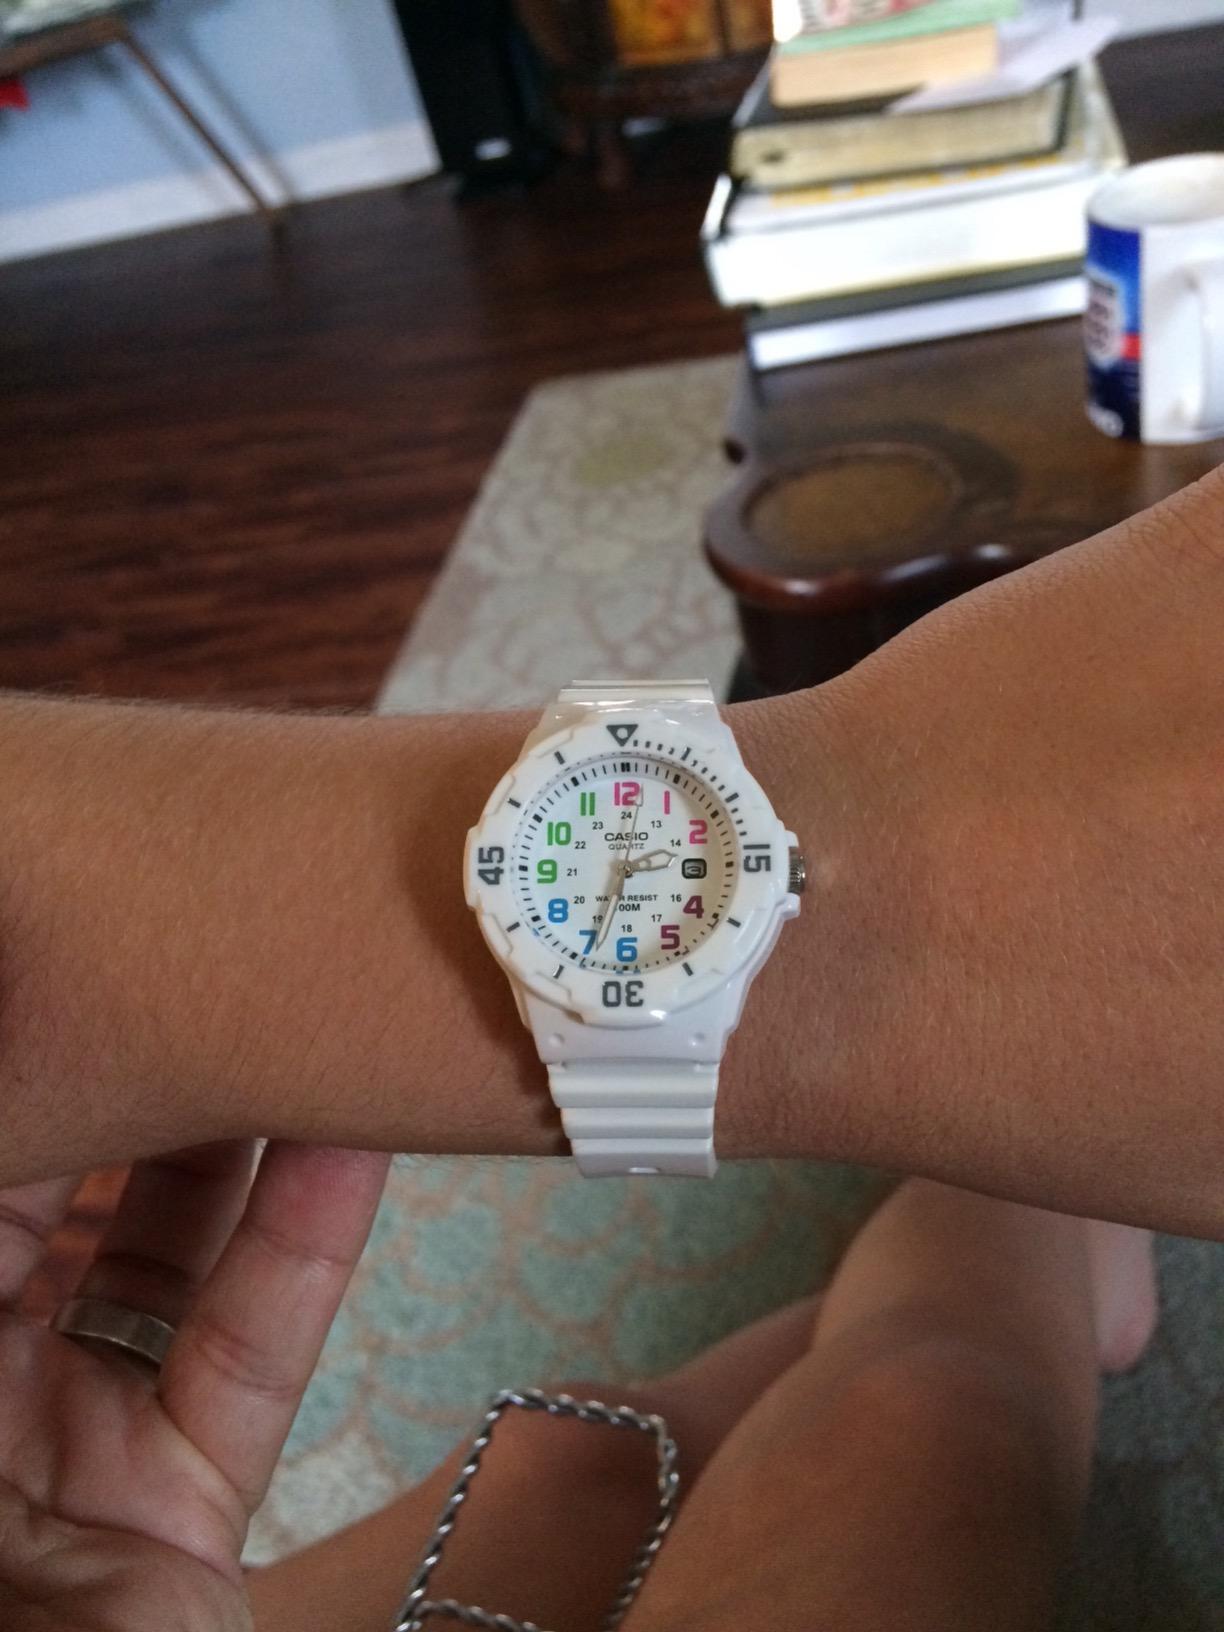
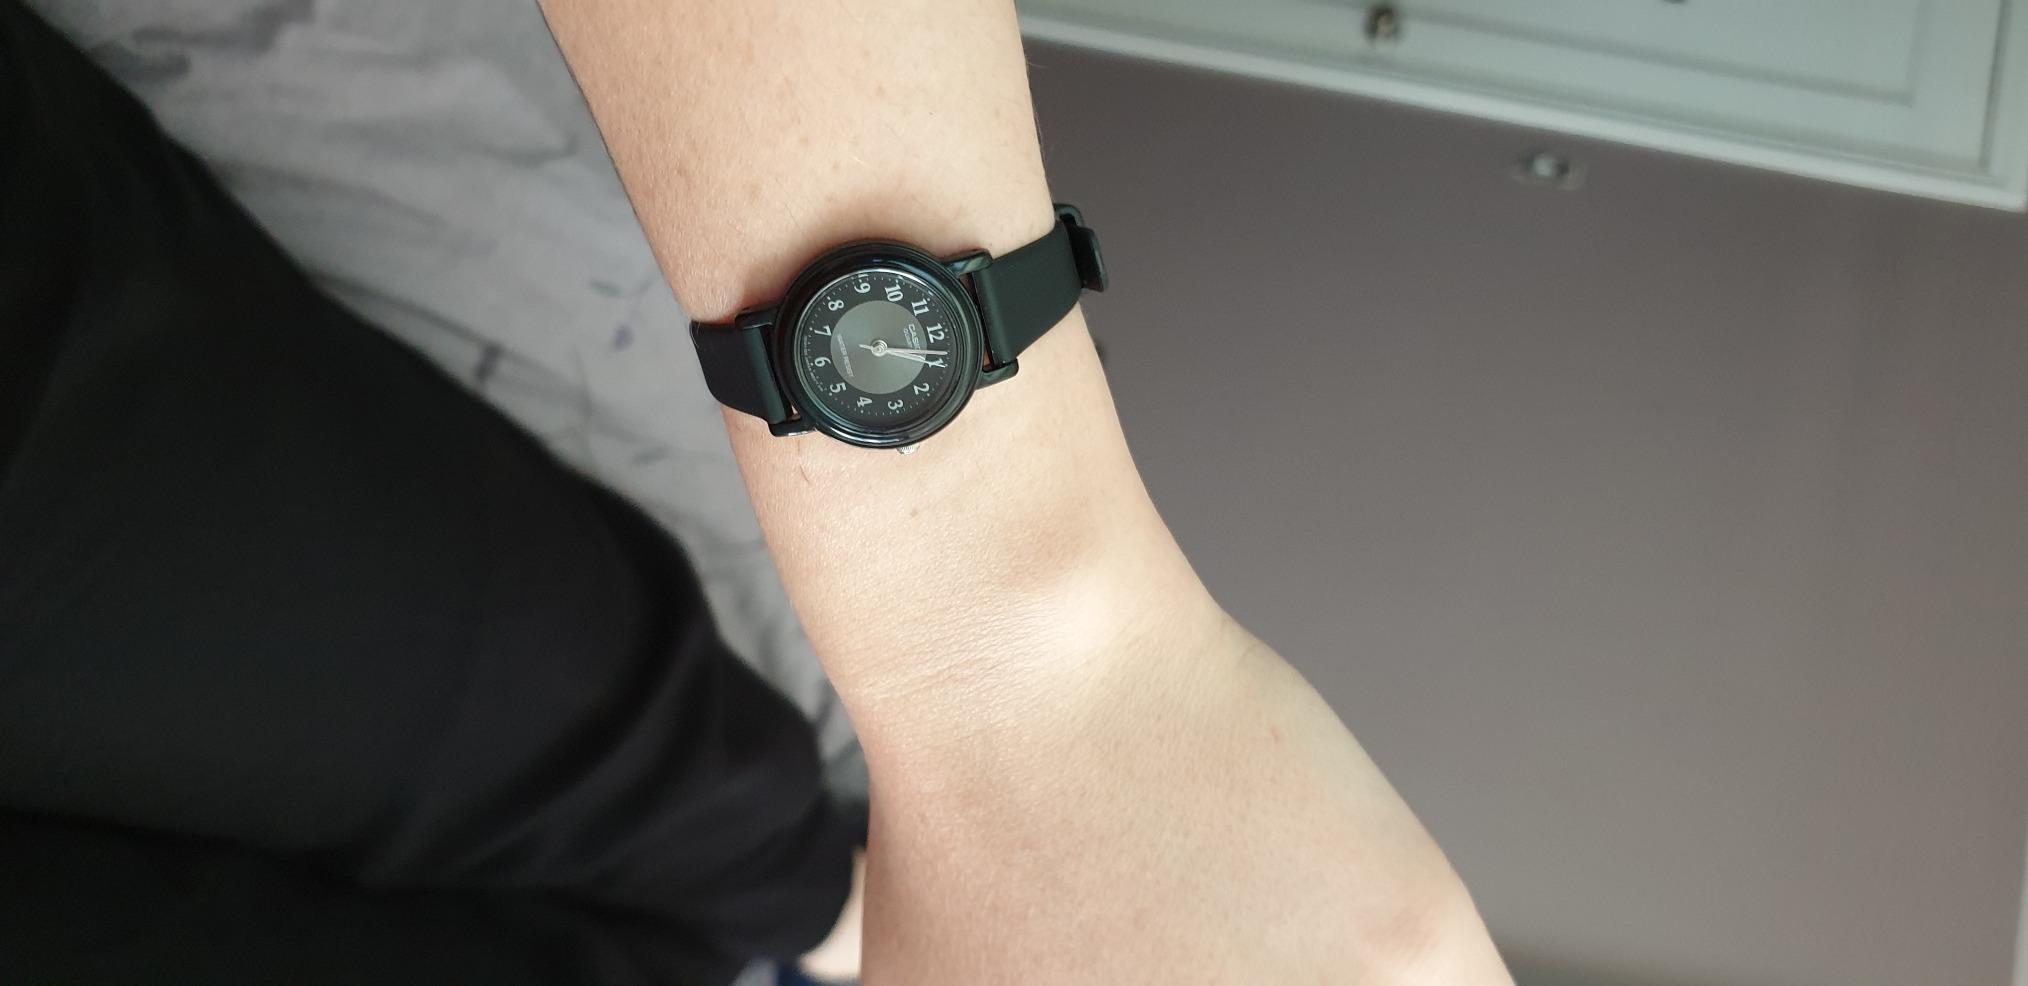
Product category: accessories_watch
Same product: no